Carrie Coon

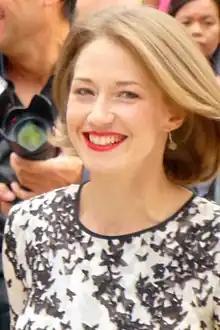
Coon in 2013

Carrie Alexandra Coon (born January 24, 1981) is an American actress. Known for her portrayals of complex characters on stage and screen, she has received a Critics' Choice Television Award, as well as nominations for three Primetime Emmy Awards and a Tony Award.